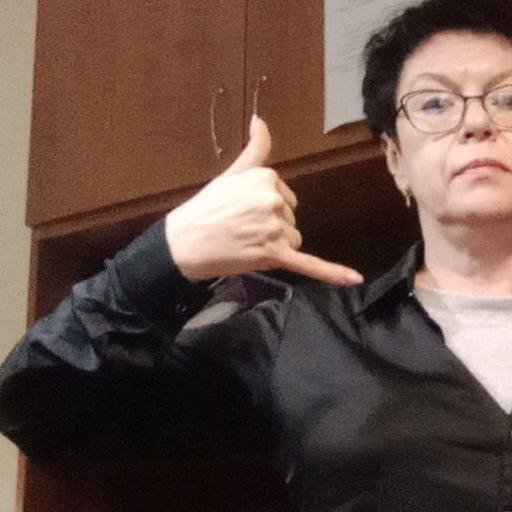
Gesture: call